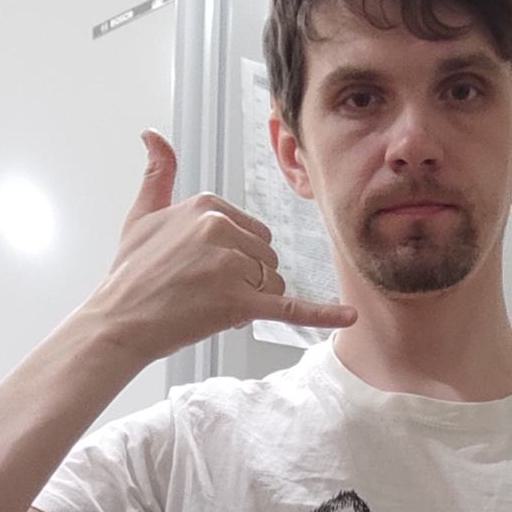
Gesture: call